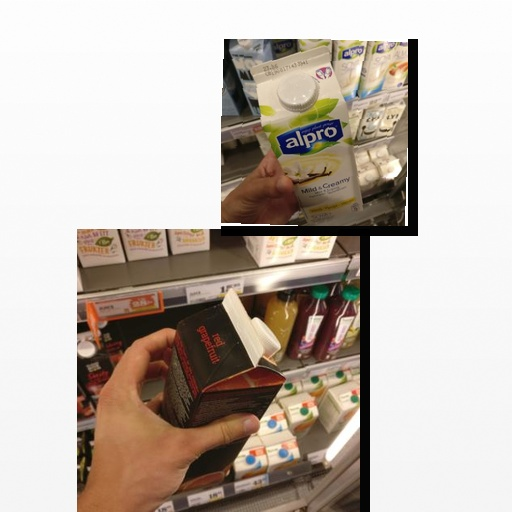
Food items: vanilla_soy_yogurt, red_grapefruit_juice